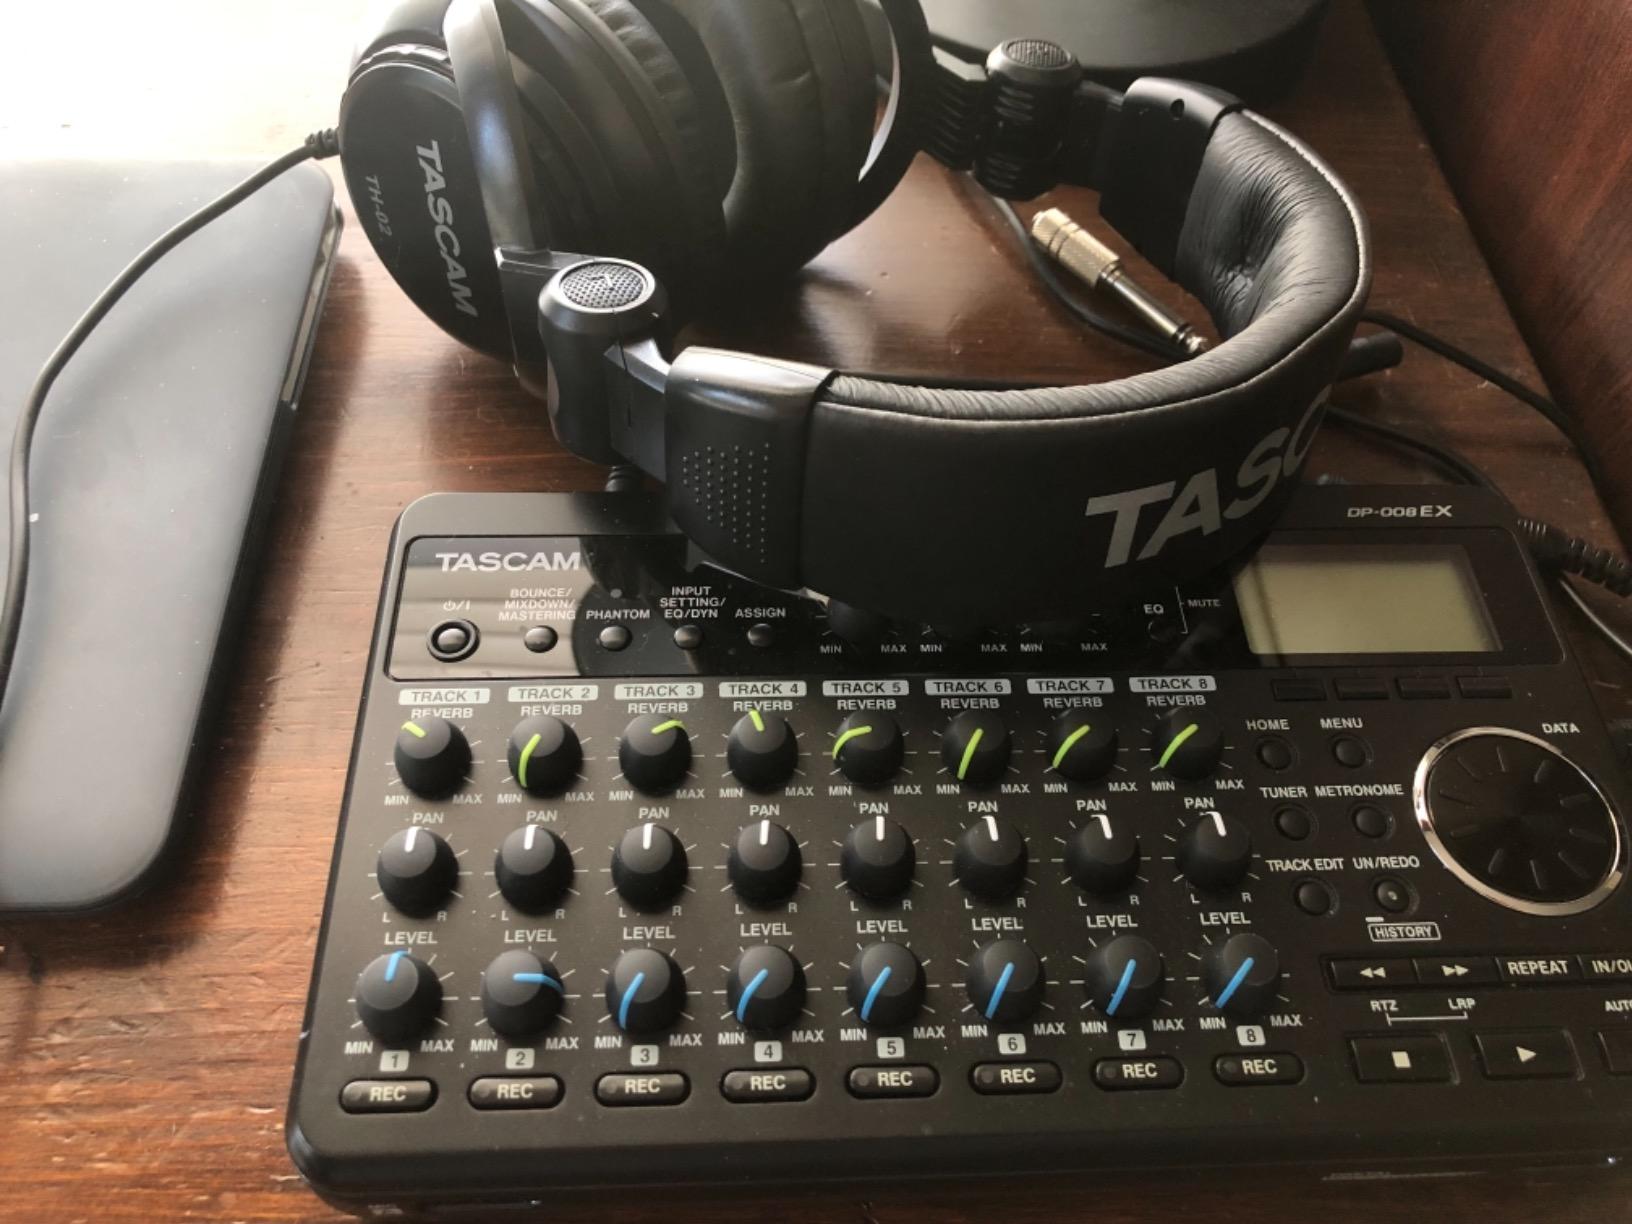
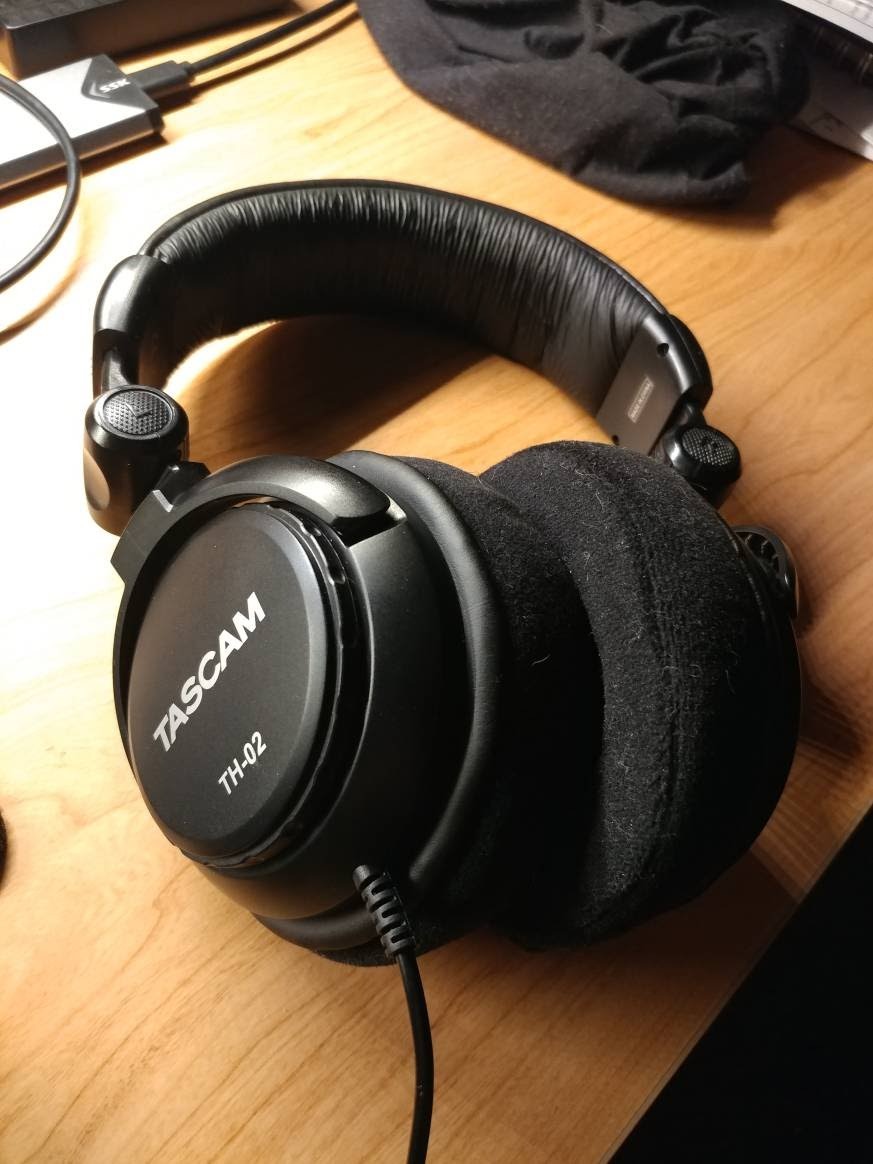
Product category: headphones
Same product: yes